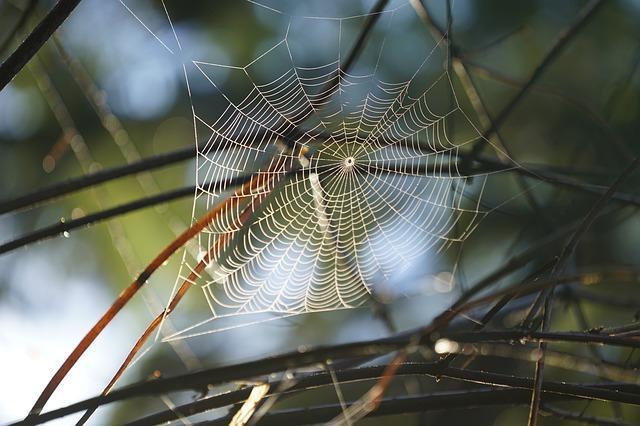
spider